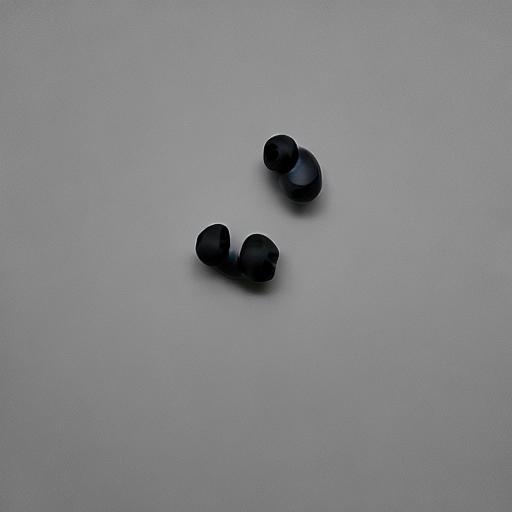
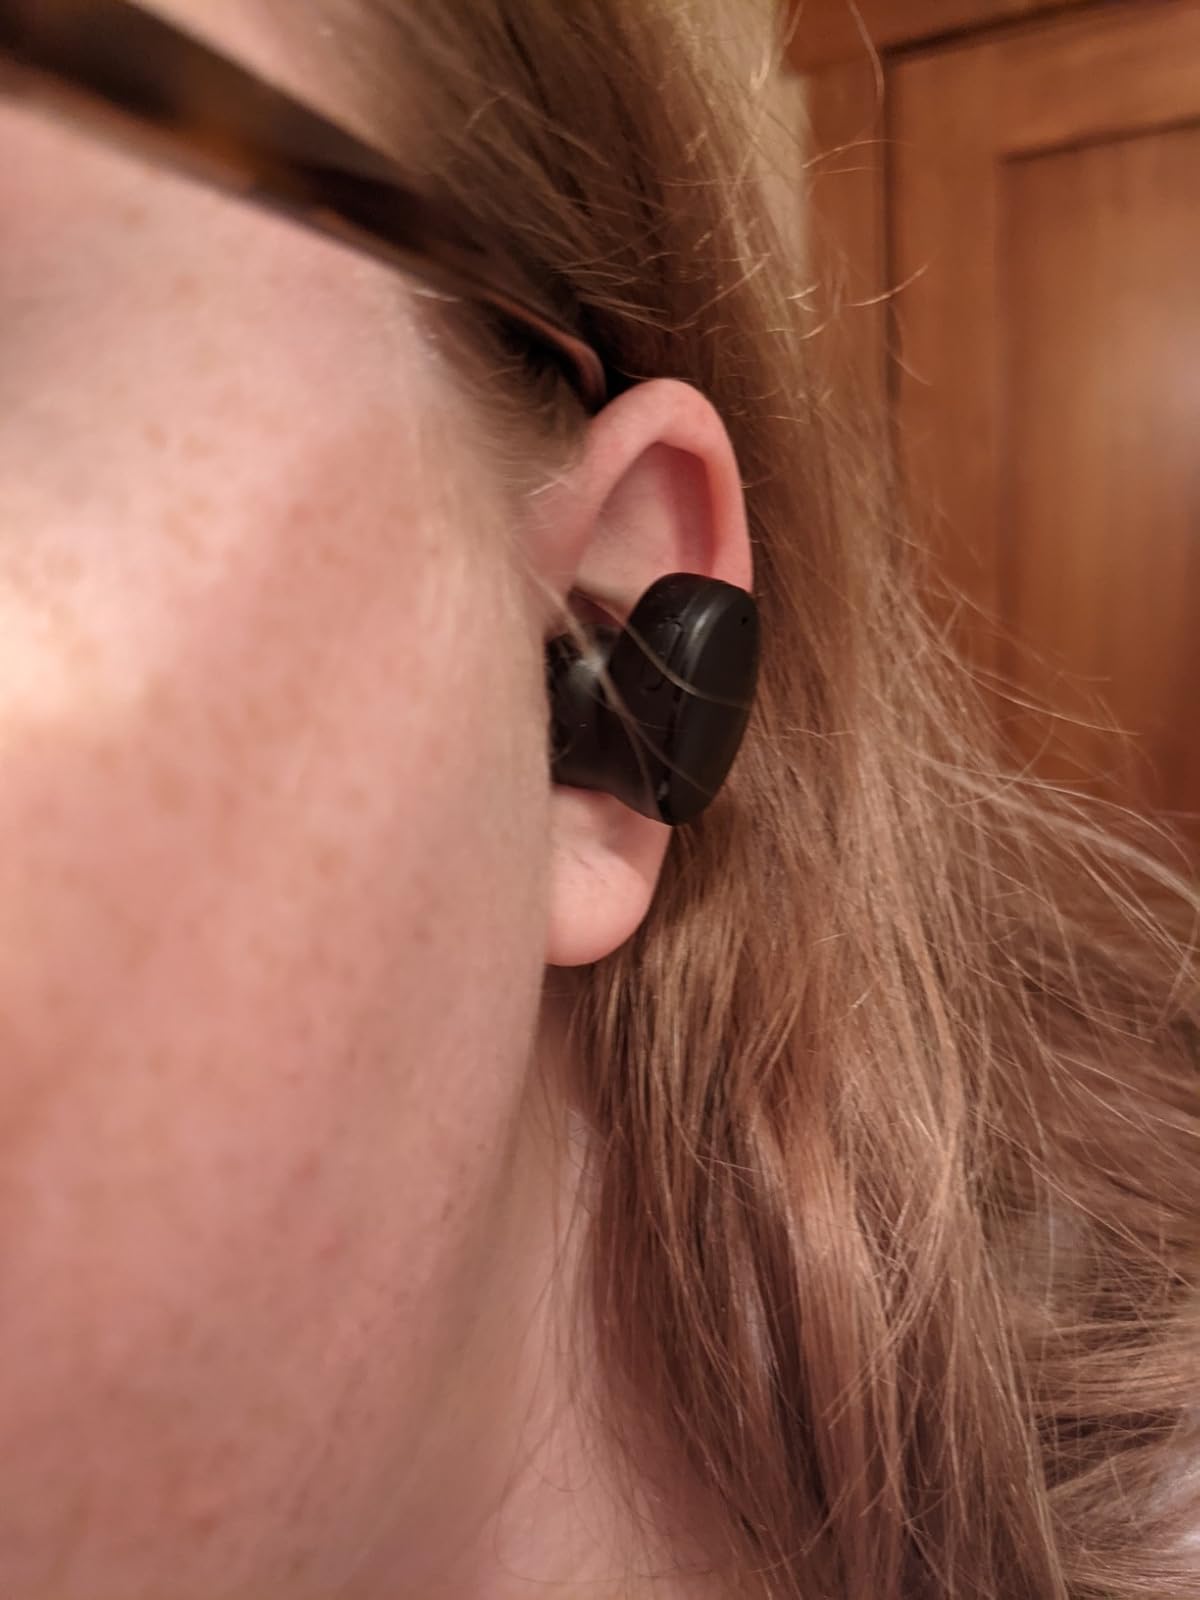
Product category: earbuds
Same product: no